Robert H. Crabtree

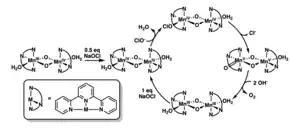
Manganese di-μ-oxo dimers involved in O2-evolution as a functional model for photosynthetic water oxidation.

Crabtree's research has made significant advancements in our understanding of O–O bond formation within manganese di-μ-oxo dimers involved in oxygen evolution. Through his investigations, he has put forward a simplified proposal for the reaction mechanism responsible for the generation of oxygen through the reaction of a manganese di-μ-oxo dimer with NaClO. The oxidation of the IV/IV dimer results in the production of a Mn(V)=O dimer. Subsequently, the formation of the O–O bond could potentially occur through a nucleophilic attack of OH– on the oxo group. Oxygen-18 isotope labeling experiments have demonstrated that the oxygen atoms in the evolved molecular oxygen originate from water. This system thus serves as a functional model for photosynthetic water oxidation.